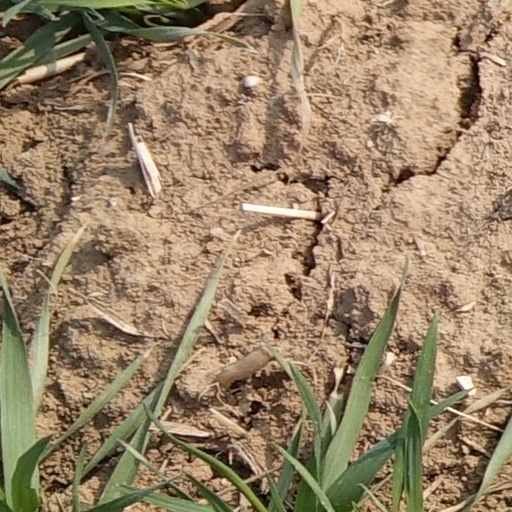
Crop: wheat